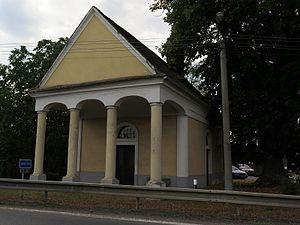
Borovy est une commune du district de Plzeň-Sud, dans la région de Plzeň, en République tchèque. Sa population s'élevait à 234 habitants en 2019.